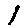
Label: 1